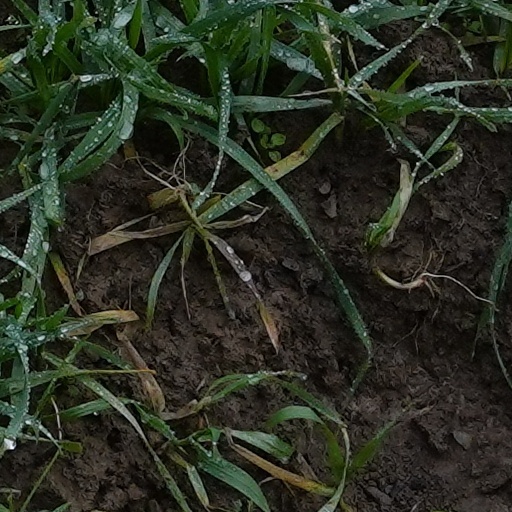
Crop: wheat